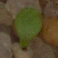
Label: scentless_mayweed